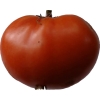
Label: tomato